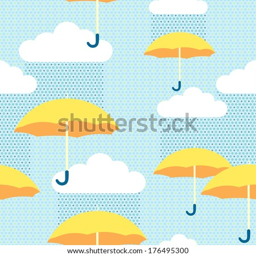
yellow umbrellas in the rainy sky seamless pattern